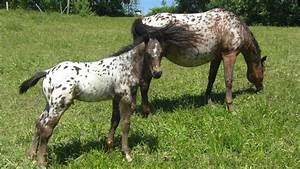
Label: cavallo